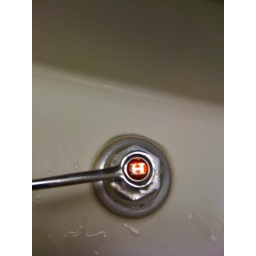
The hot water tap in the bathroom at work